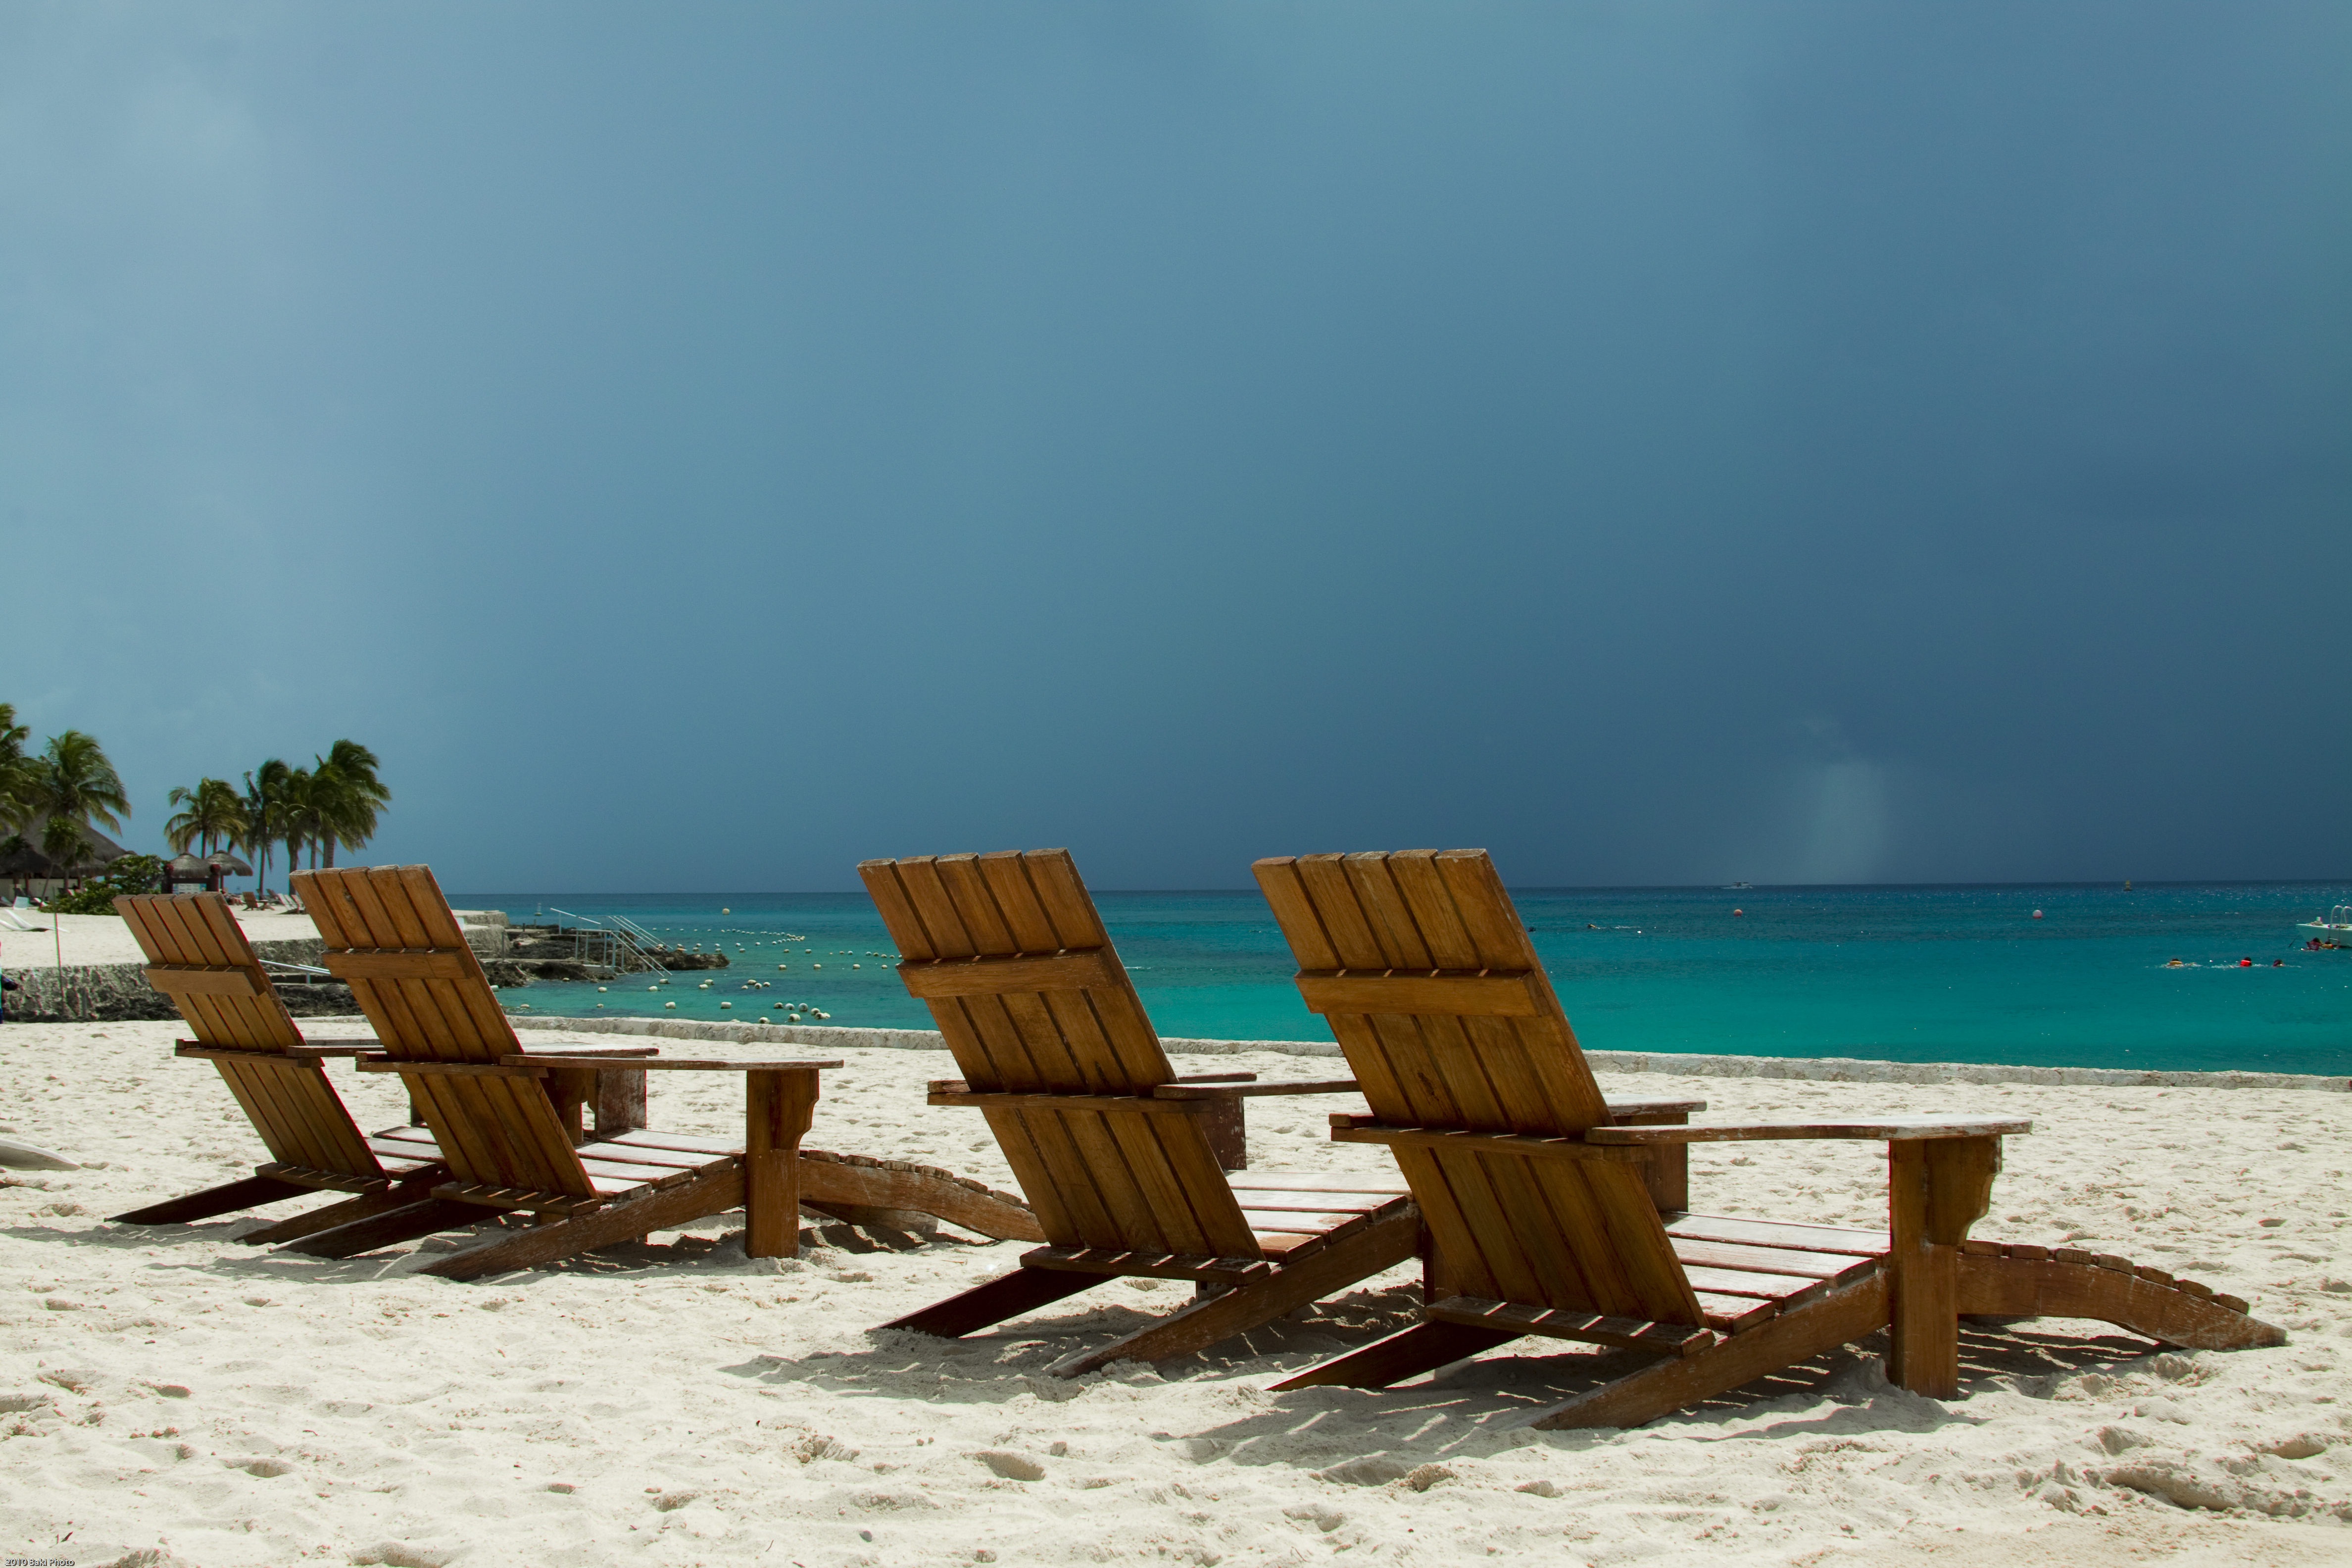
beach, sea, coast, sand, ocean, horizon, cloud, morning, rain, shore, wave, summer, vacation, weather, storm, bay, body of water, stormy, thunderstorm, beach chairs